East Coast hip-hop

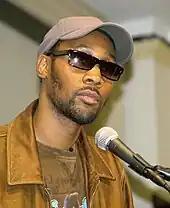
RZA, producer and member of the Wu-Tang Clan

As the genre developed, lyrical themes evolved through the work of East Coast artists such as the Native Tongues, a collective of hip-hop artists associated with generally positive, Afrocentric themes, and assembled by Afrika Bambaataa. New York–based groups such as De La Soul, Public Enemy, A Tribe Called Quest, and the Jungle Brothers also earned recognition for their musical eclecticism. This period from the mid-1980s to mid-1990s has been called the "golden age" of hip-hop. Although East Coast hip-hop was more popular throughout the late 1980s, N.W.A's "Straight Outta Compton" (released in early 1989) presented the toughened sound of West Coast hip-hop, which was accompanied by gritty, street-level subject matter. Later in 1992, Dr. Dre's G-funk record "The Chronic" would introduce West Coast hip-hop to the mainstream. Along with a combined ability to keep its primary function as party music, the West Coast form of hip-hop became a dominant force during the early 1990s. Although G-Funk was the most popular variety of hip-hop during the early 1990s, the East Coast hip-hop scene remained an integral part of the music industry. During this period, several New York City rappers rising from the local underground scene, began releasing noteworthy albums in the early and mid-1990s, such as Nas, The Notorious B.I.G. and others. The Stretch Armstrong and Bobbito Show was the launch pad for many East Coast rappers during this era.